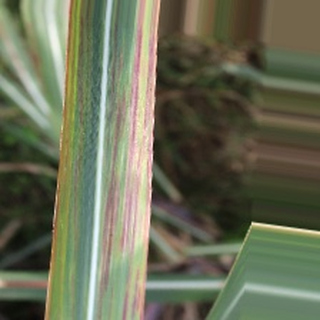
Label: sugarcane_bacterial_blight